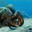
Label: lobster